Bauland

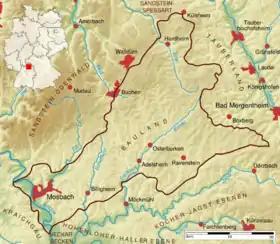
Physical map of the Bauland Natural region no. 128 (outlined in brown)

The Bauland is a Gäu landscape in the northeast of the German state of Baden-Württemberg. It is a natural region within the Neckar and Tauber Gäu Plateaus (major unit 12) in the South German Scarplands.